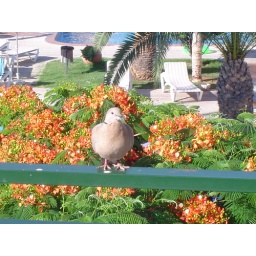
A very tame bird on our balcony in Tenerife